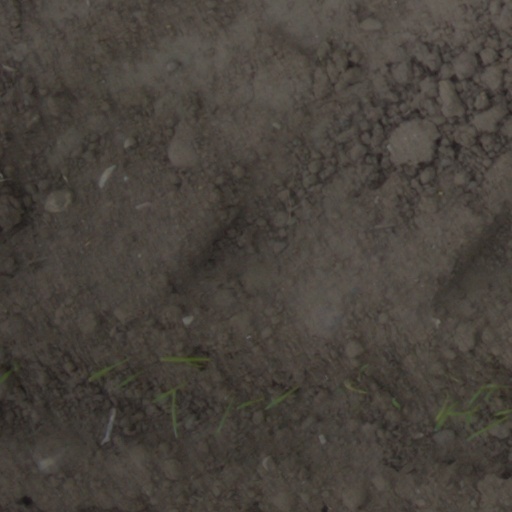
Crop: wheat